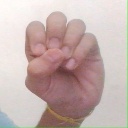
अक्षर: उ